2010 eruptions of Eyjafjallajökull

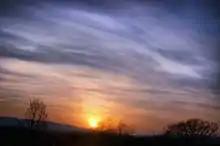
Dust particles that get suspended in the atmosphere scatter light from the setting sun, generating 'volcanic lavenders' like this one over the flight path of Leeds Bradford Airport in England during the aviation shutdown

Eyjafjallajökull is one of Iceland's smaller ice caps located in the far south of the island. Situated to the north of Skógar and to the west of the larger ice cap Mýrdalsjökull, Eyjafjallajökull covers the caldera of a volcano high, which has erupted relatively frequently since the last ice age. The most recent major eruptions occurred in 920, 1612, and from 1821 to 1823. Previous eruptions of Eyjafjallajökull have been followed by eruptions at its larger neighbour, Katla. On 20 April 2010 Icelandic President Ólafur Grímsson said, "the time for Katla to erupt is coming close ... we [Iceland] have prepared ... it is high time for European governments and airline authorities all over the world to start planning for the eventual Katla eruption."